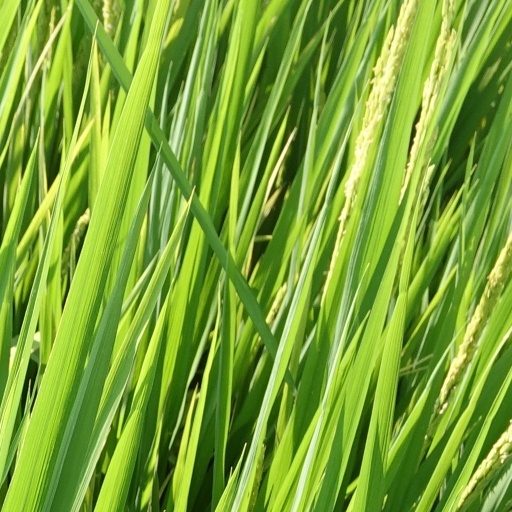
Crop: rice